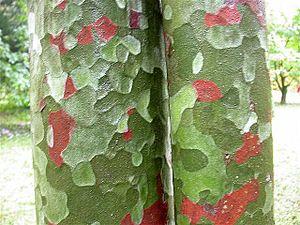
Ecorce de Pinus bungeana